No Mercy (2002)

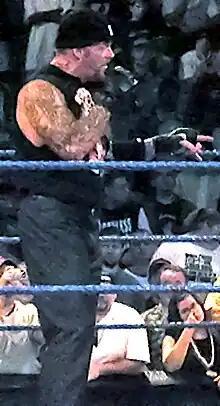
The Undertaker challenged Brock Lesnar for the WWE Championship in a Hell in a Cell match at the event

The main rivalry from the SmackDown! brand was between Brock Lesnar and The Undertaker over the WWE Championship. At Unforgiven, Lesnar defended the title against The Undertaker in a single match. The match resulted in a no contest after the referee was attacked by brawling Lesnar and The Undertaker. On the September 26 episode of "SmackDown!", The Undertaker defeated Matt Hardy, who had interfered in Lesnar and The Undertaker's match at Unforgiven. After the match, Lesnar attacked The Undertaker with the WWE title belt. On the October 3 episode of "SmackDown!", Hardy defeated The Undertaker in a Falls Count Anywhere match after Lesnar interfered and hit an F-5 on The Undertaker. Afterwards, Lesnar broke The Undertaker's hand with a propane tank. Later that night, Lesnar was informed by his manager Paul Heyman that the SmackDown! General Manager Stephanie McMahon had ordered Lesnar to defend the title against The Undertaker in a rematch at No Mercy, this time in a Hell in a Cell match. On the October 10 episode of "SmackDown!", Lesnar and Heyman found an unorthodox but very effective way to distract The Undertaker leading up to their match. Heyman and Lesnar escorted a young woman to the arena, causing speculation to swirl about her identity. During the segment, Heyman tipped his hand as he explained that the woman – Tracy – would show just what kind of man The Undertaker was. As The Undertaker made his way to the ring, Tracy found herself in the ring staring face to face with him. She erupted into a fury and accused The Undertaker of lying to her and sleeping with her for three months. She stated that she had no idea that The Undertaker was married and his wife Sara was pregnant and apologized to Sara, saying she hated that the news had to be broken that way. The Undertaker claimed that he had never even seen Tracy before, much less had an affair with her. But all that earned him was a slap to the face from her that ended the segment. Moments later, The Undertaker attempted to convince Sara over the phone that he was innocent until it became obvious that Sara was not buying his alibi. Sara also got a call from Lesnar as Lesnar told Sara in a mockingly insincere tone that he was concerned for her state of mind. Toward the end of the show, The Undertaker would vent his frustrations on Lesnar at the end of the evening as he assaulted him, using the cast on his broken hand as a weapon. On the October 17 episode of "SmackDown!", The Undertaker admitted in an interview that he lied about not knowing Tracy and that he knew Tracy, but insisted that it was years before he and Sara even met. Tracy, however, begged to differ, and let McMahon know that she and The Undertaker had been together as recently as ten days earlier. Lesnar and Heyman, with their own axe to grind, demanded that McMahon prohibit The Undertaker from wearing his cast during their upcoming match. Intent on exacting vengeance upon Lesnar, The Undertaker attacked Lesnar with the cast, bloodying him in the process. Despite that, McMahon affirmed that The Undertaker would be permitted to wear the cast.